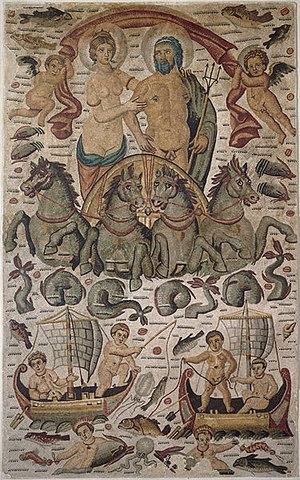
Dans la mythologie grecque, Amphitrite est une Néréide, fille de Nérée et de Doris, épouse de Poséidon.
Les Berbères ou Amazighs sont les membres d’un groupe ethnique autochtone d'Afrique du Nord. Connus dans l'Antiquité sous le nom de Libyens, les Berbères ont porté différents noms durant l'histoire, tels que Mazices, Maures, Numides, Gétules, Garamantes et autres. Ils sont répartis dans une zone s'étendant de l'océan Atlantique à l'oasis de Siwa en Égypte, et de la mer Méditerranée au fleuve Niger en Afrique de l'Ouest. Historiquement, ils parlaient des langues berbères, classées dans la branche berbère de la famille afro-asiatique.